Air War Plans Division

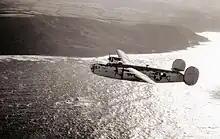
A U.S. Navy patrol bomber in 1943: the PB4Y-1 Liberator. Under AWPB-42, the aircraft would have been flown by Army Air Forces, not the Navy.

In the president's request, he had not asked for the combined numbers of U.S. Army and U.S. Navy aircraft; he asked for the "number of combat aircraft by types which should be produced in this country for the Army and our Allies in 1943..." This meant that the Navy's aircraft needs, which were significant, were not requested, but that the aircraft needs for America's allies would be included, allies that were to receive a certain number of Navy-type aircraft. Hansell decided to make his plan wholly inclusive of all American aircraft requirements—Army, Navy, and Allied—so that there would be no misunderstanding about how aircraft-producing resources would be allocated. Hansell accepted the aircraft production plans that the Navy submitted, but with one vital change: the four-engined bombers the Navy wanted would be built as Air Corps bombers, flown by USAAF units.